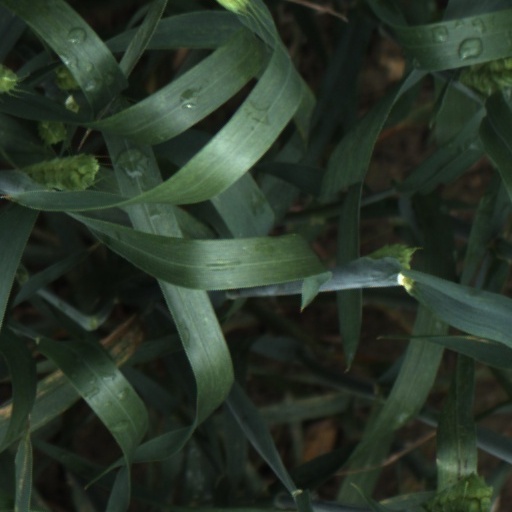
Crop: wheat